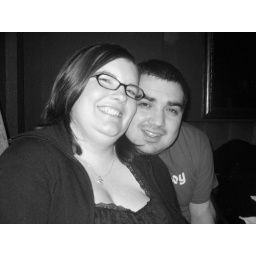
Mitzie and her pool boy in black and white at Barca